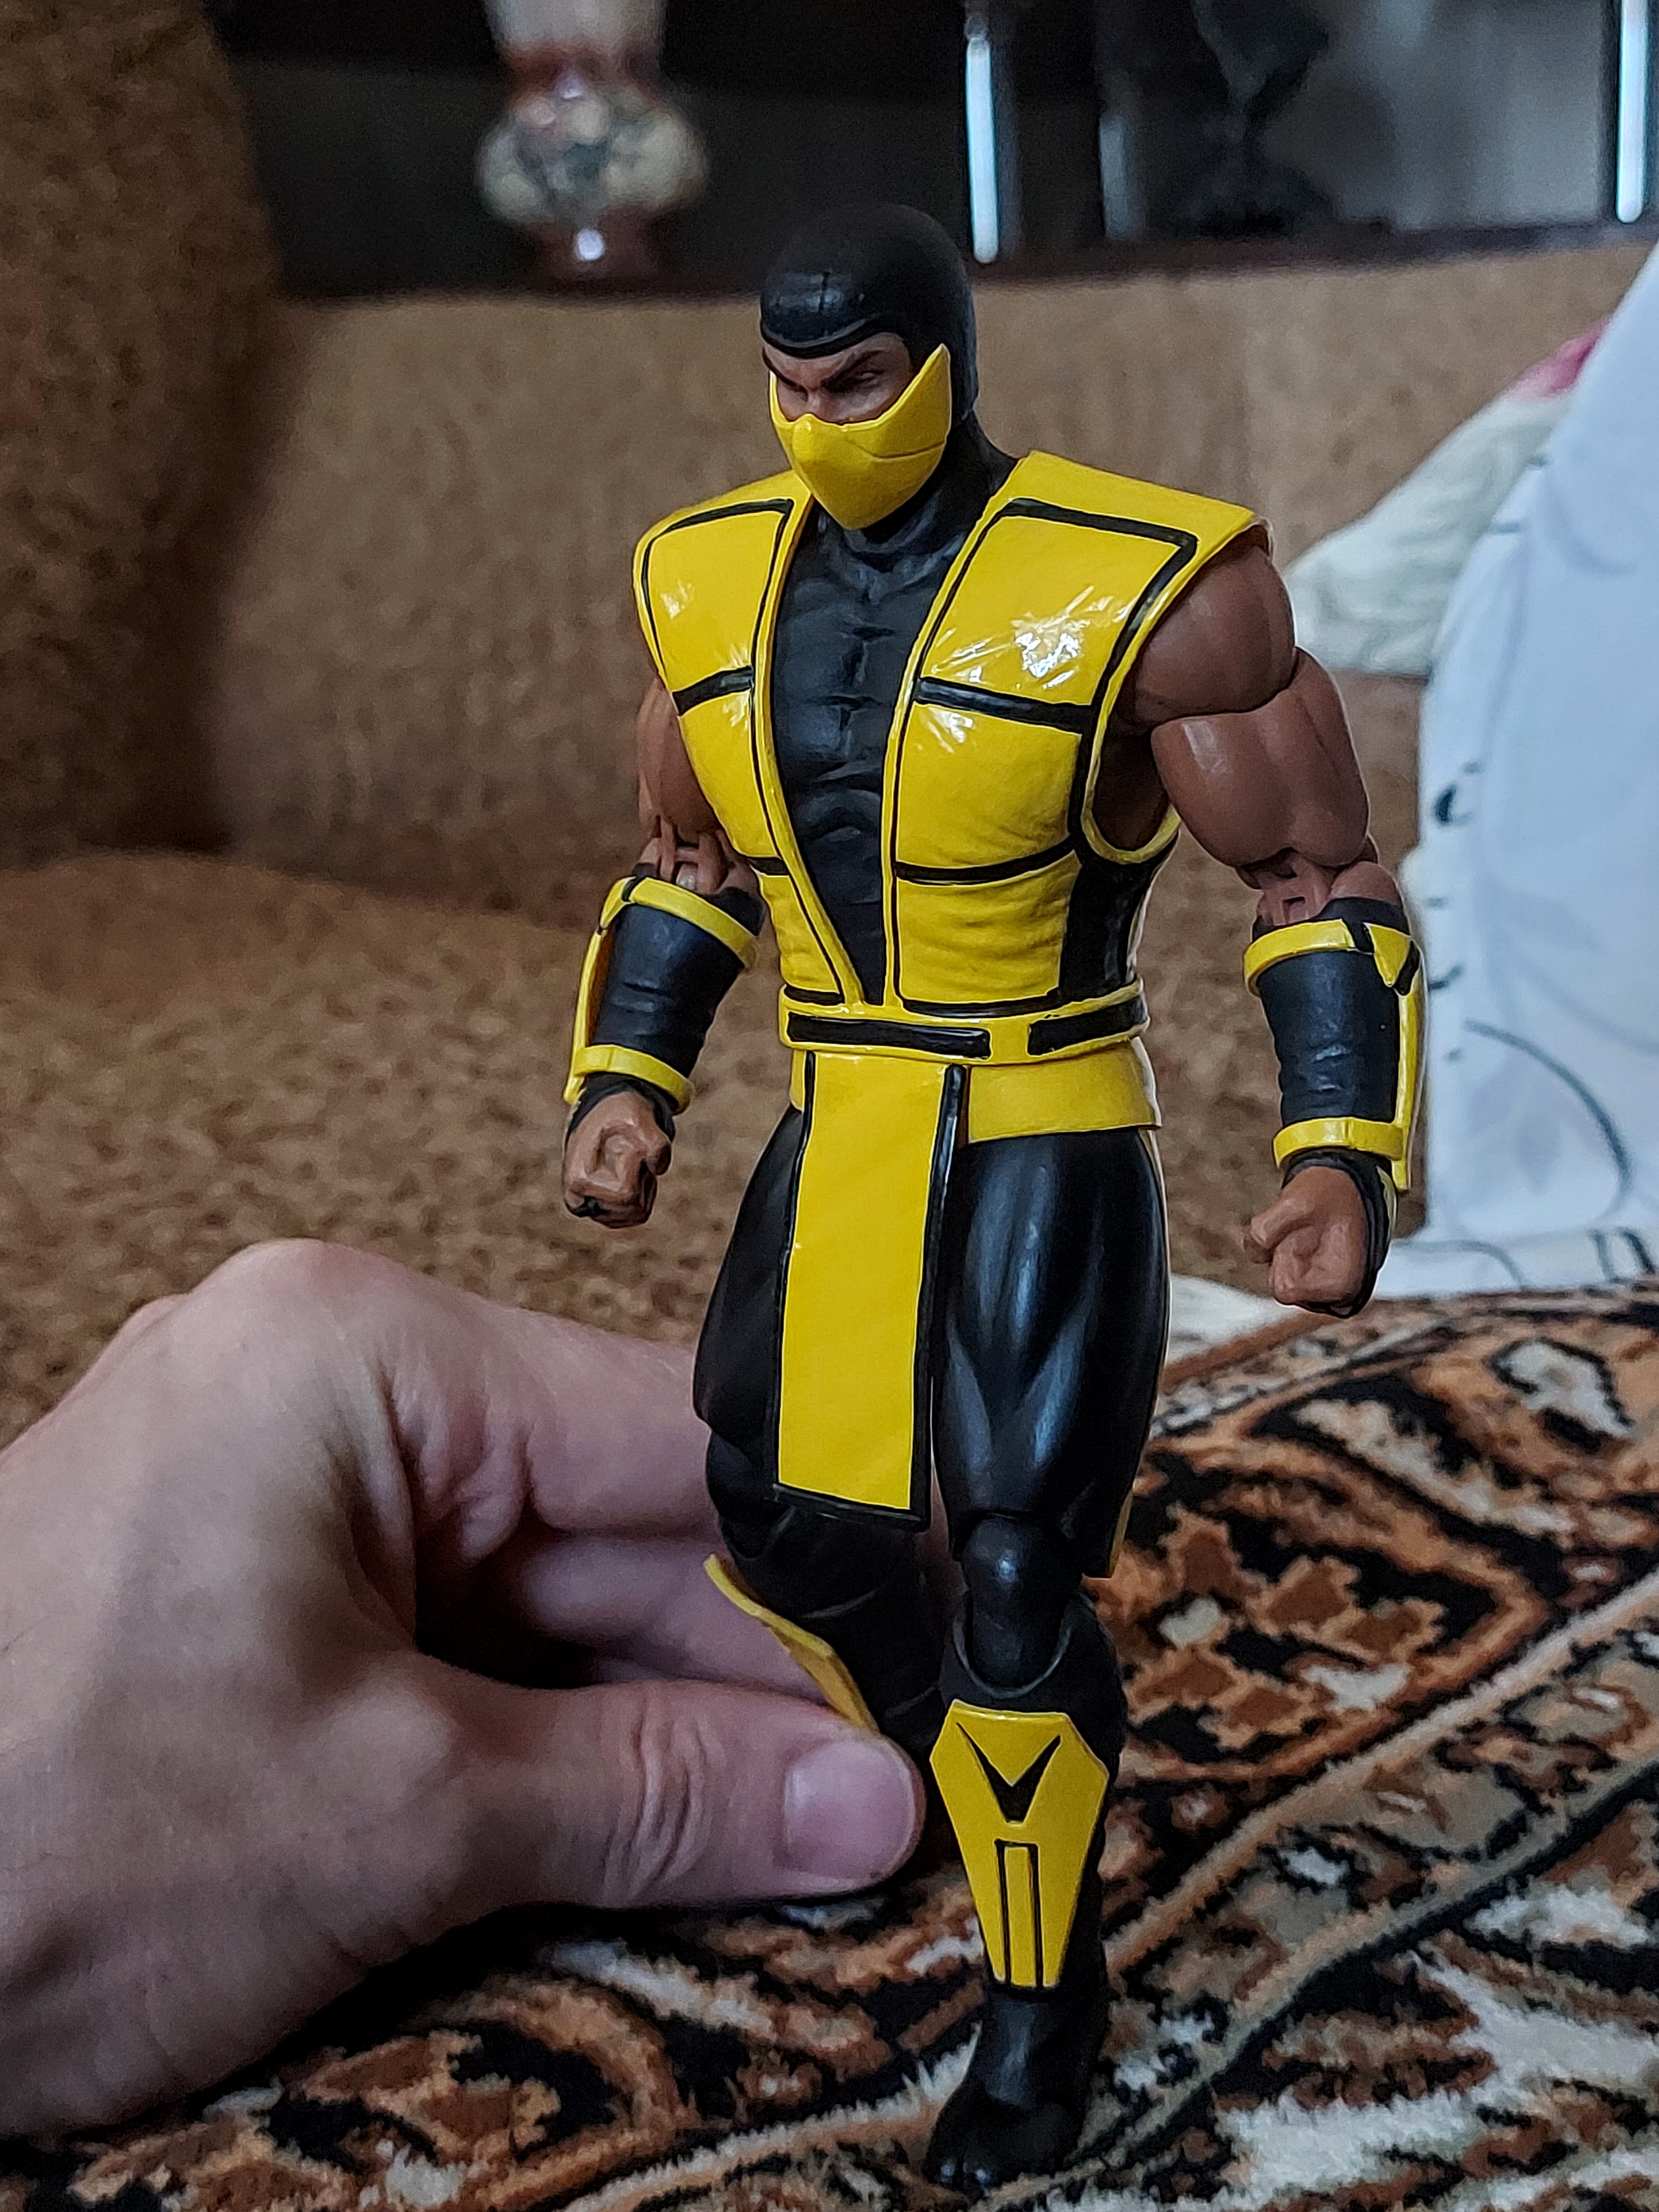
scorpion, storm, collectibles, toy, sleeve, electric blue, art, fictional character, couch, armour, costume design, justice league, cape, thigh, action figure, event, figurine, hero, superhero, costume, uniform, fashion design, fiction, knight